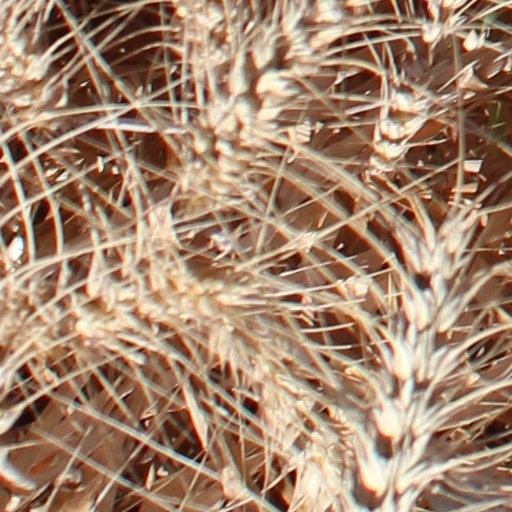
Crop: wheat